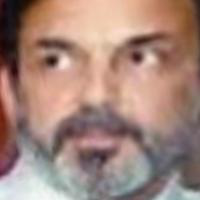
Age group: age 41-55